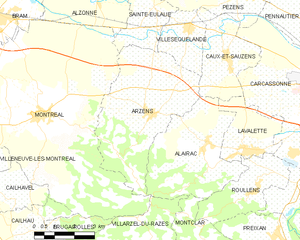
Carte des communes françaises: Arzens